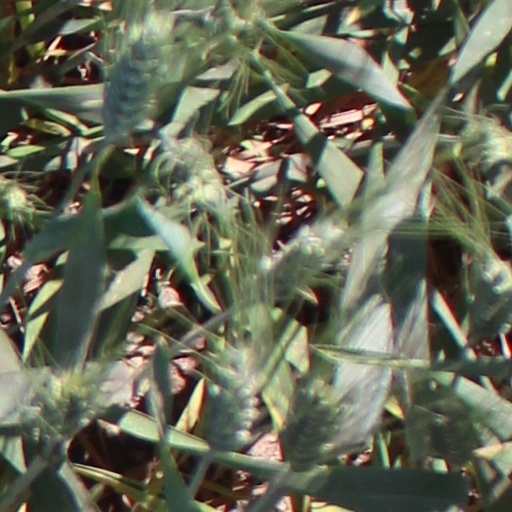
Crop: wheat